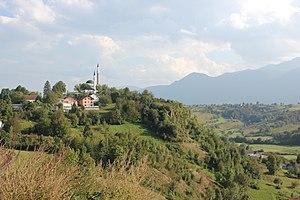
Izačić est un village de Bosnie-Herzégovine. Il est situé sur le territoire de la Ville de Bihać, dans le canton d'Una-Sana et dans la Fédération de Bosnie-et-Herzégovine. Selon les premiers résultats du recensement bosnien de 2013, il compte 1 116 habitants.